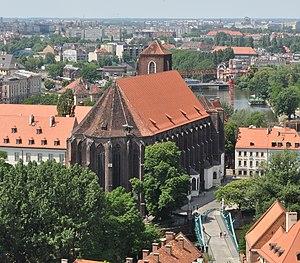
L'église Sainte-Marie-sur-le-Sable est une église catholique de Wrocław en Silésie située sur une petite île de l'Oder, au cœur de la ville. Fondée en XIIe siècle, elle est une des églises gothiques les plus anciennes du pays.